Murder of William de Cantilupe

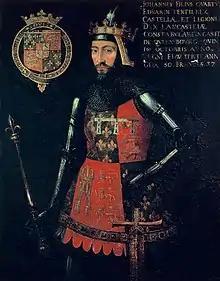
oil painting of John of Gaunt

Although the de Cantilupe family's main residence was Greasley Castle, Nottinghamshire, in the spring of 1375 William was staying at the manor of Scotton. This estate had come to him through his marriage to Maud Nevil, daughter of Sir Philip Nevil of Scotton.